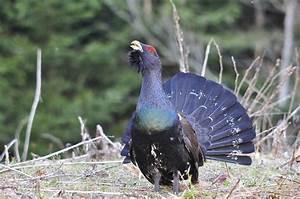
chicken